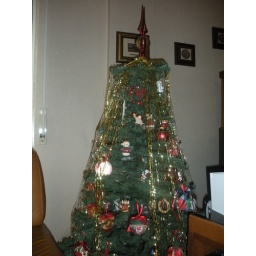
Christmas tree - the one in my house